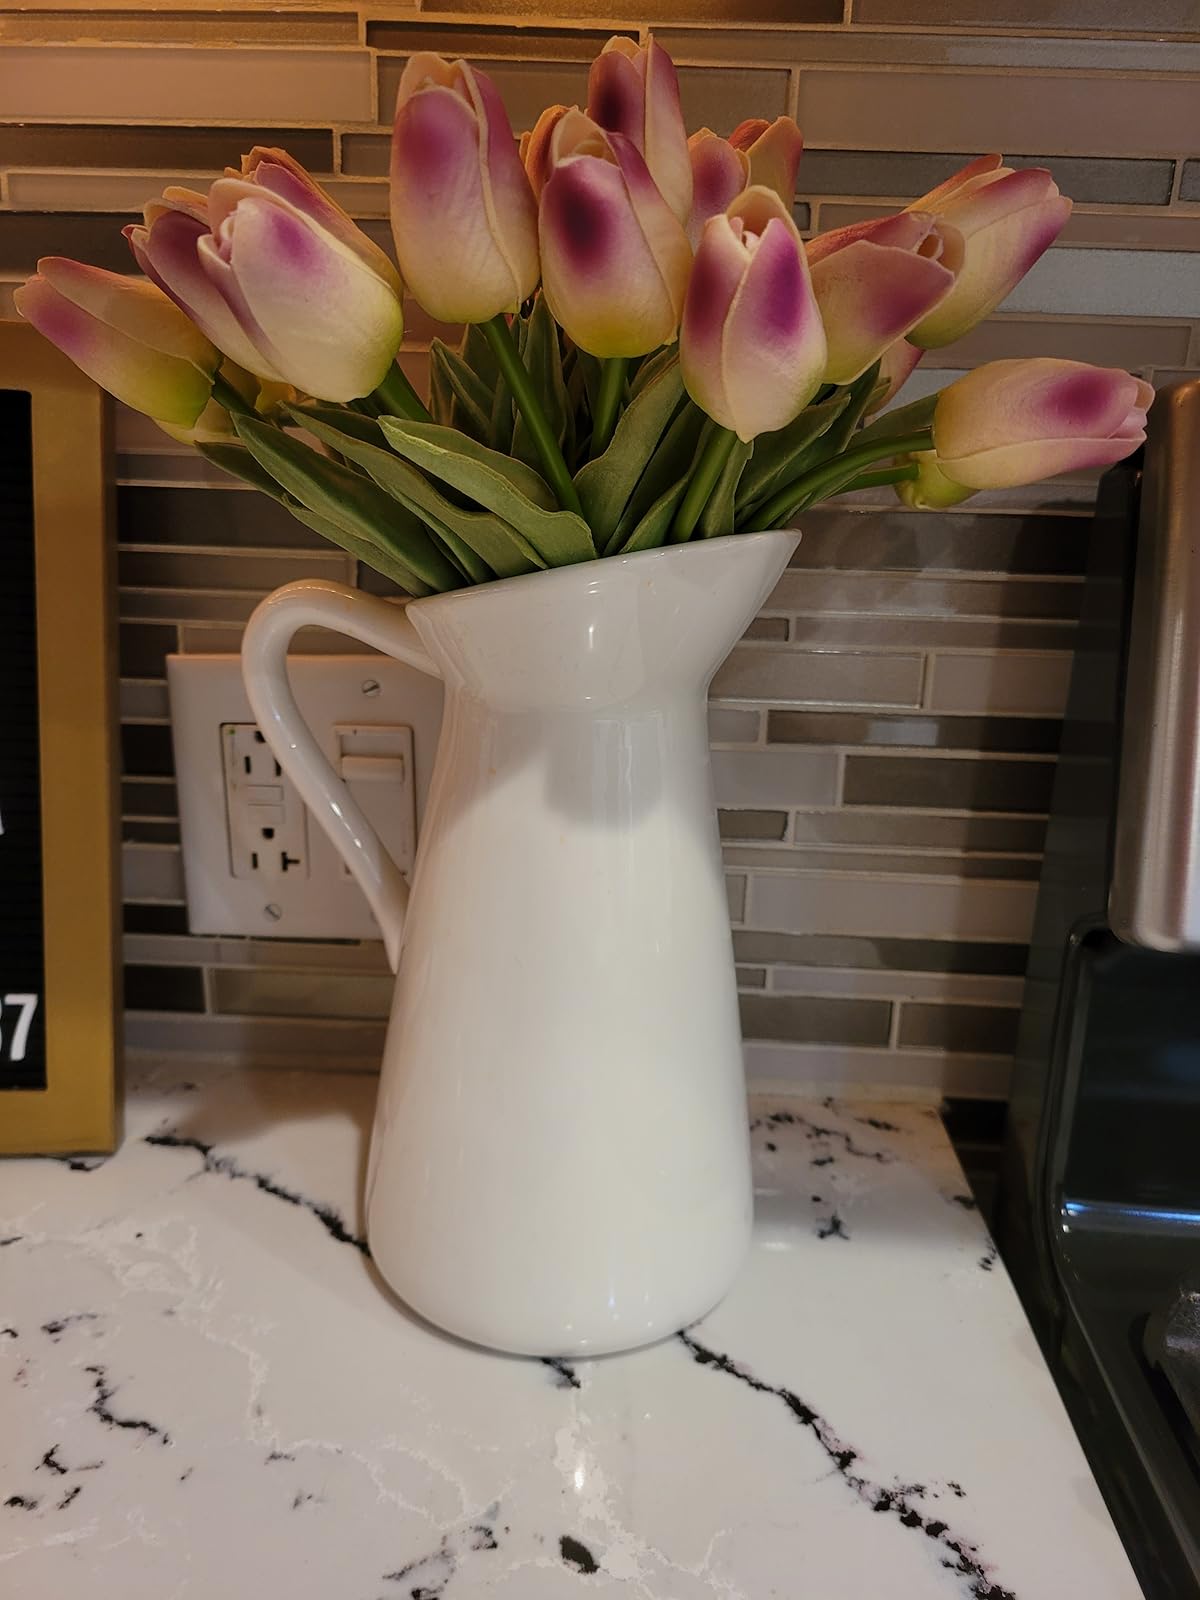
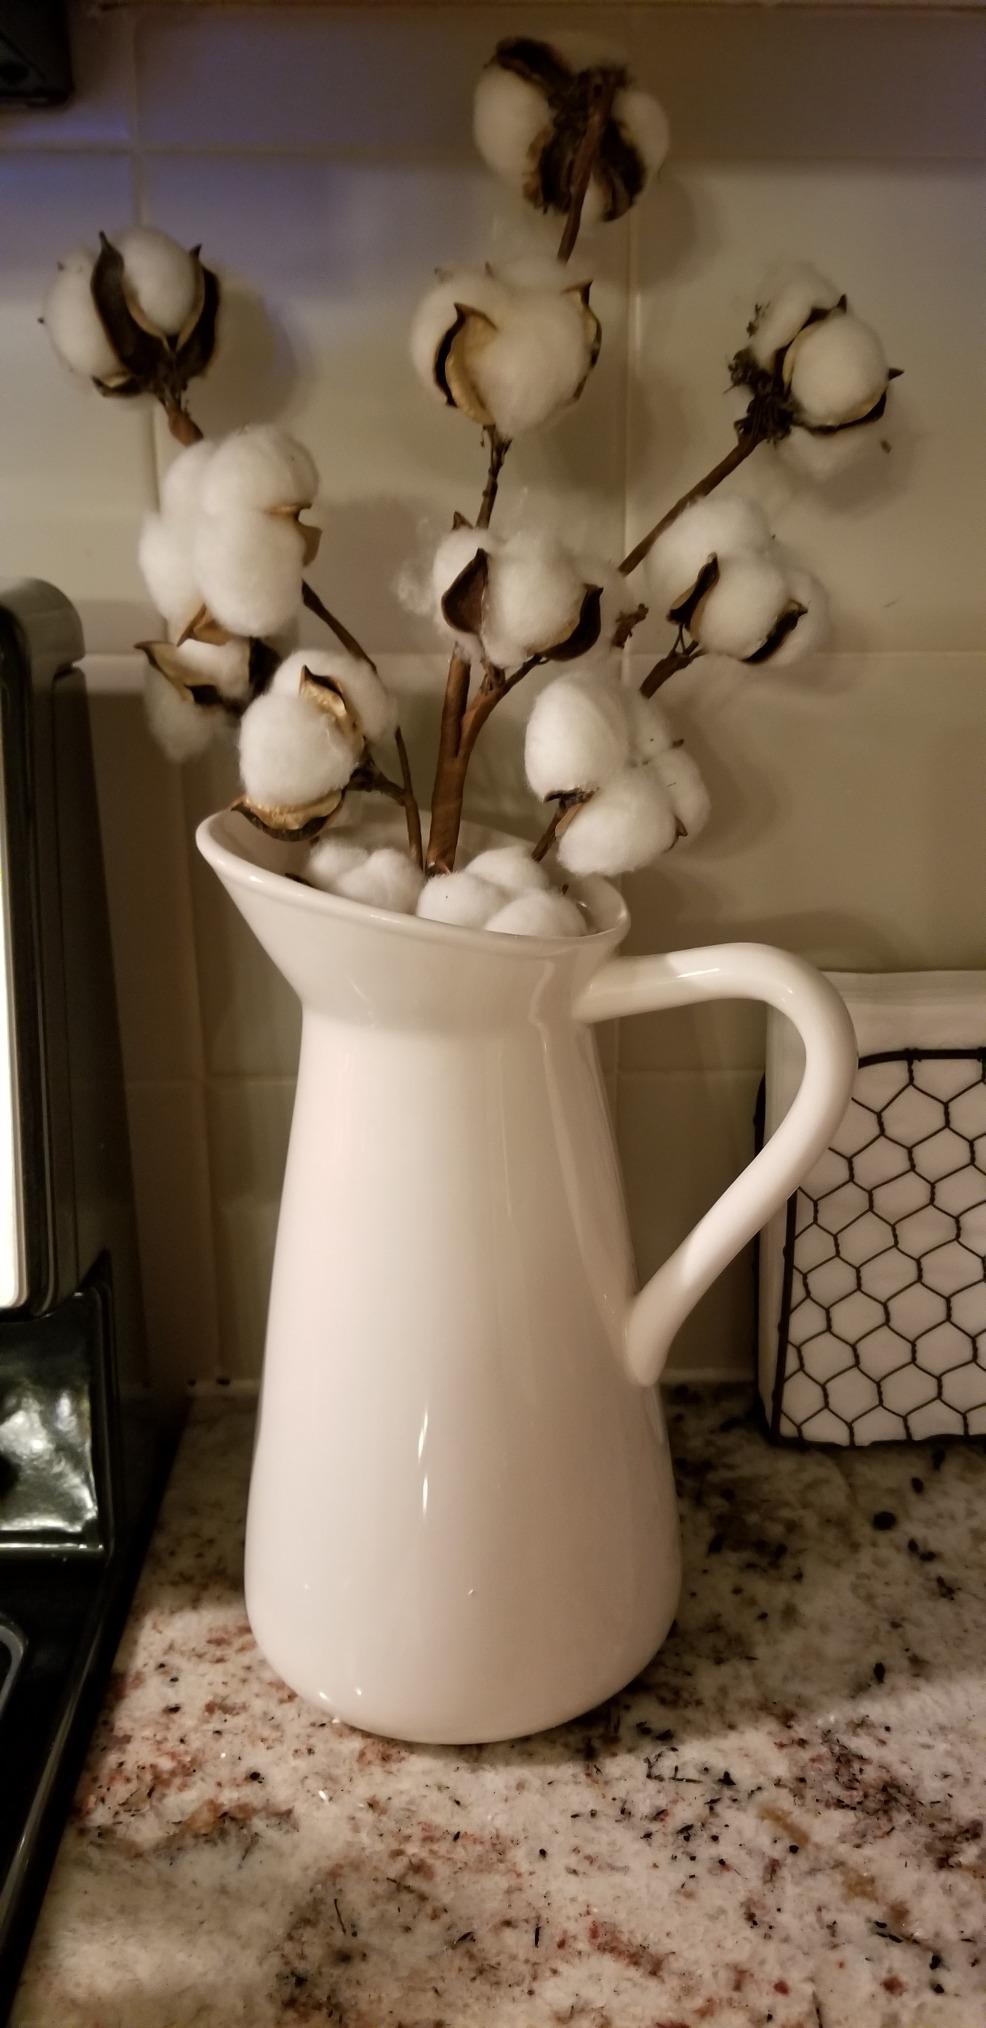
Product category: vase
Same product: yes